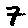
Label: 7